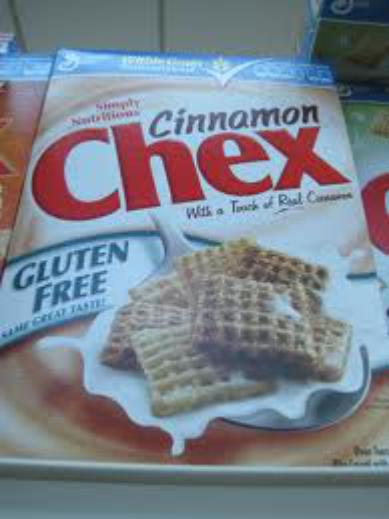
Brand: Cinnamon Chex
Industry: Food